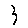
Label: 3